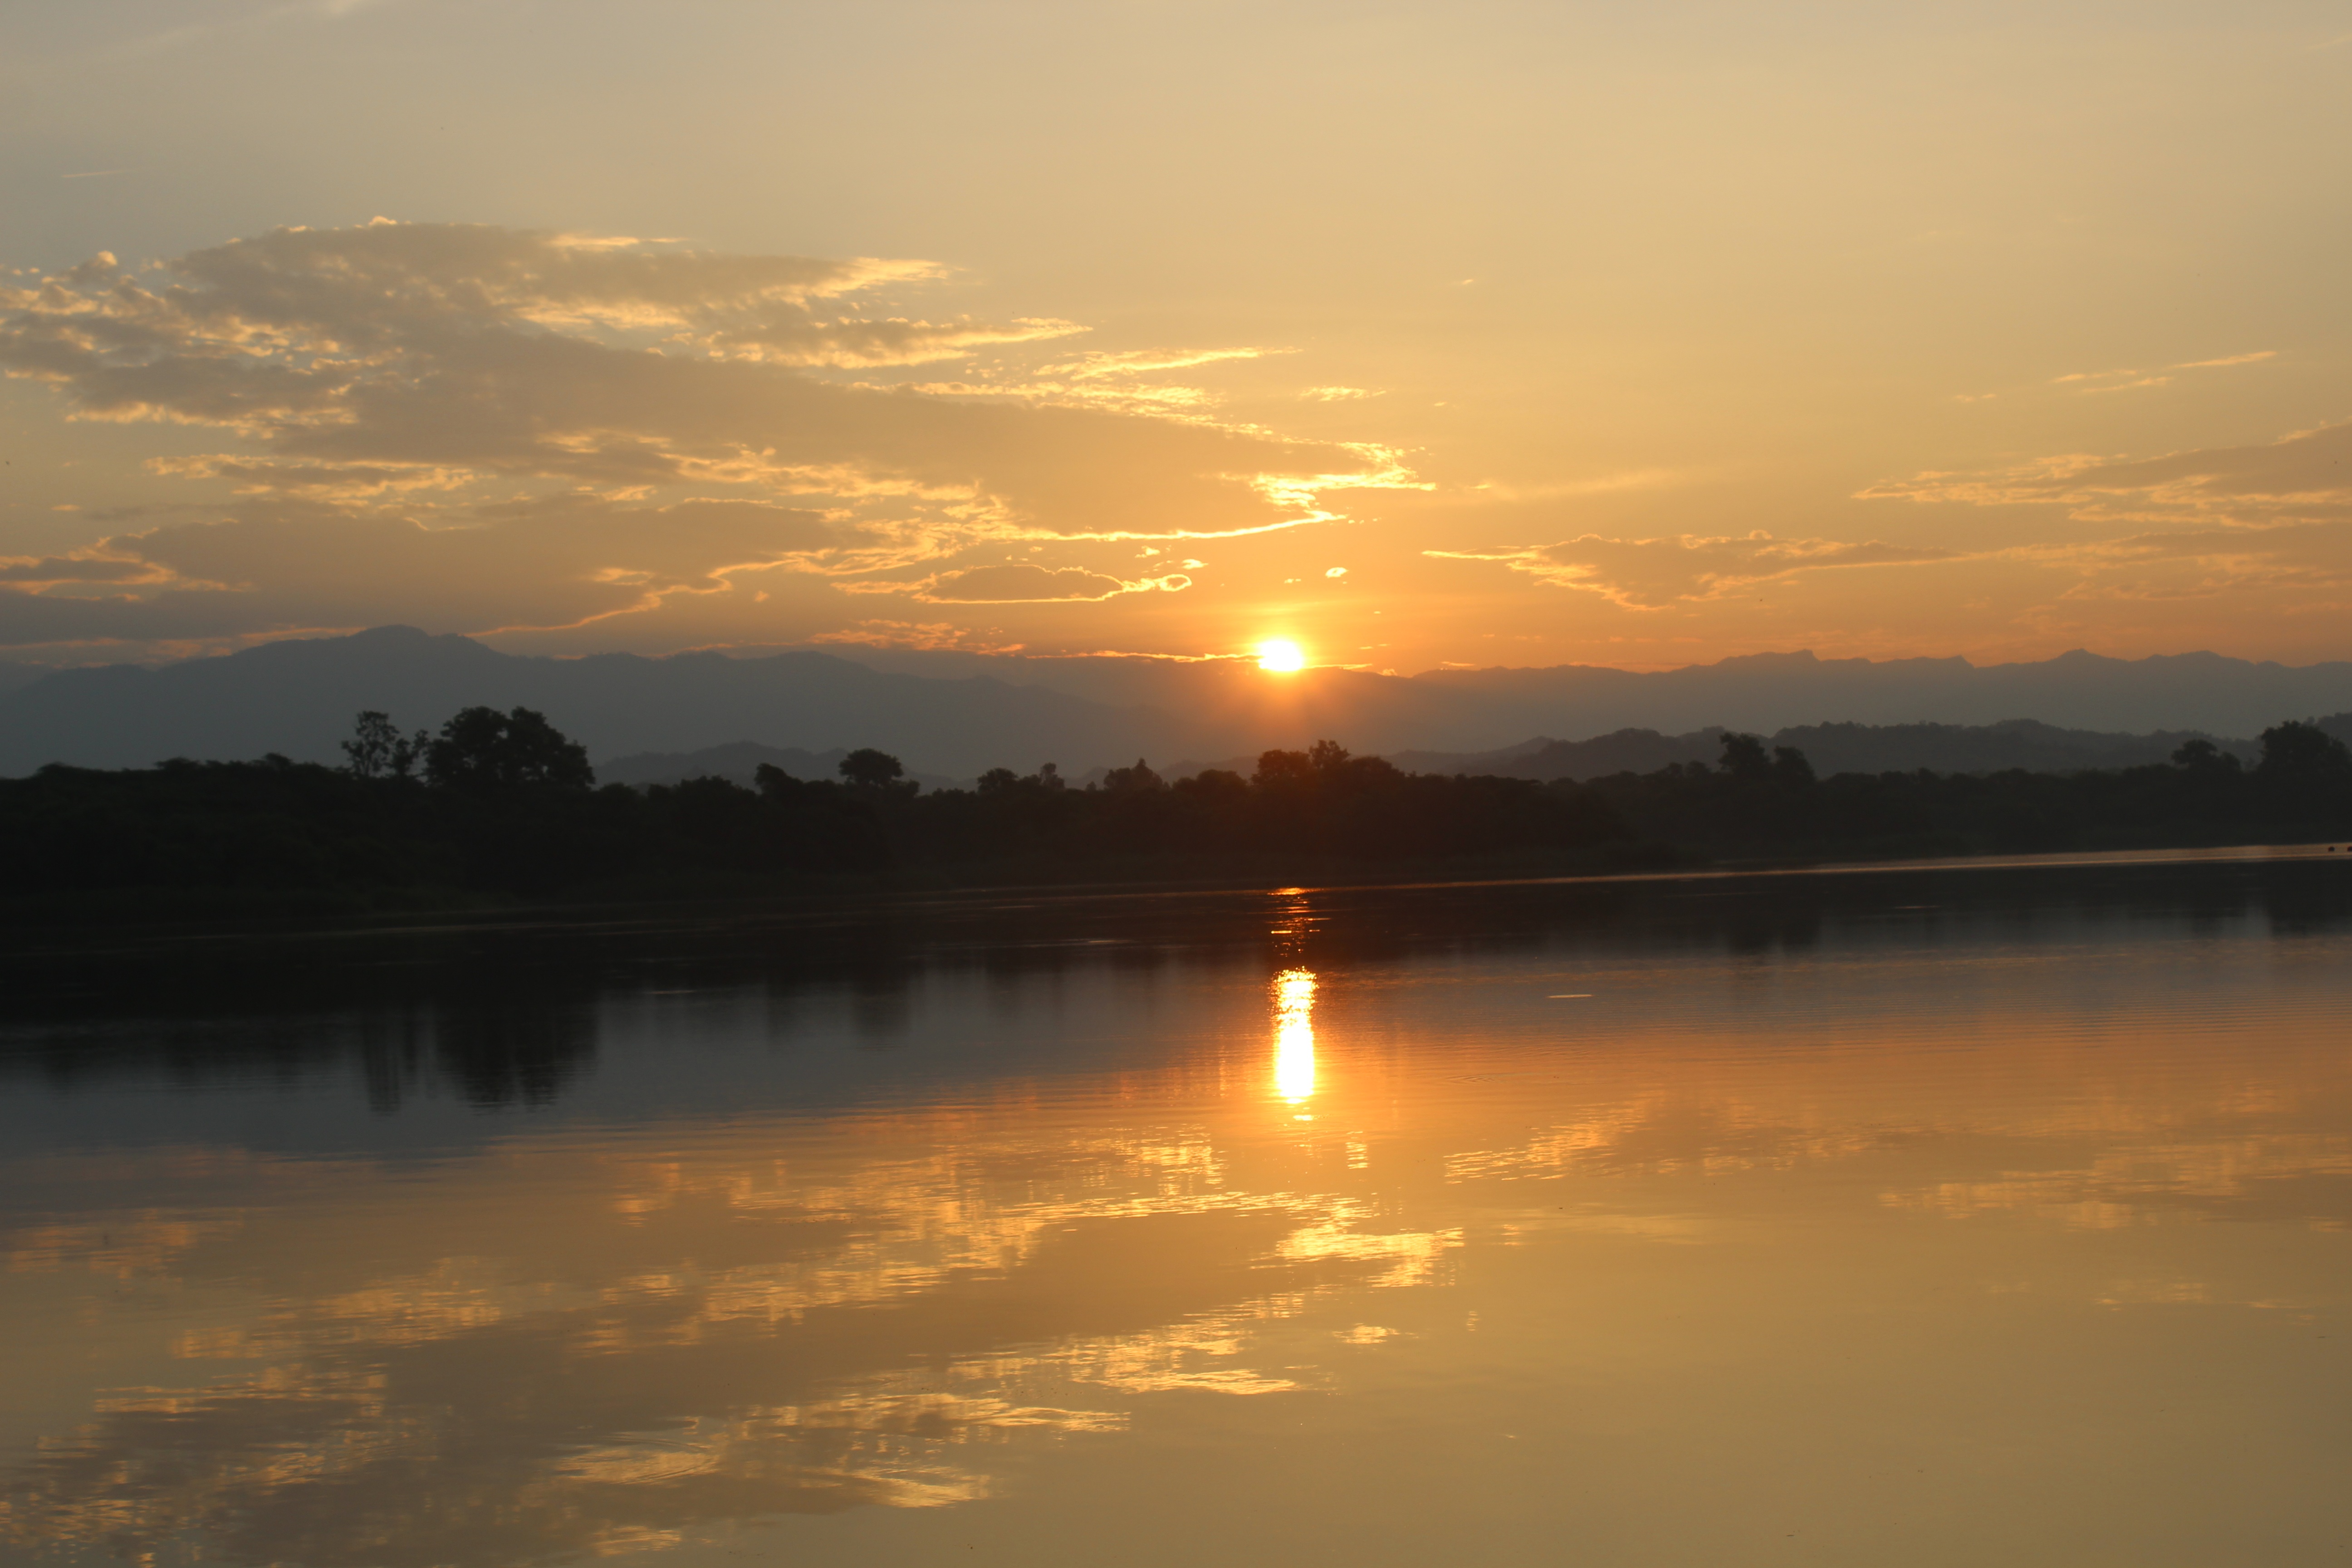
landscape, water, nature, cloud, sky, sun, sunrise, sunset, sunlight, morning, lake, dawn, atmosphere, river, dusk, environment, evening, orange, green, reflection, natural, healthy, beauty, afterglow, atmospheric phenomenon, red sky at morning